The Undertaker

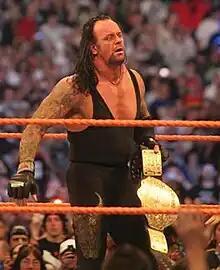
The Undertaker after he defeated Edge at WrestleMania XXIV

The Undertaker won his first Royal Rumble match on January 28, in doing so becoming the first man to enter the Rumble at number 30 and win the match, after lastly eliminating Shawn Michaels. On the February 5 episode of "Raw", The Undertaker elected to face World Heavyweight Champion Batista at WrestleMania 23 on April 1, before attacking him with the chokeslam. At No Way Out on February 18, The Undertaker and Batista reluctantly teamed together to face John Cena and Shawn Michaels, but lost after Batista gained revenge on The Undertaker by hitting him with a spinebuster, allowing Cena to pin him. At WrestleMania 23, The Undertaker defeated Batista to win his first World Heavyweight Championship and extend his Streak to 15–0.